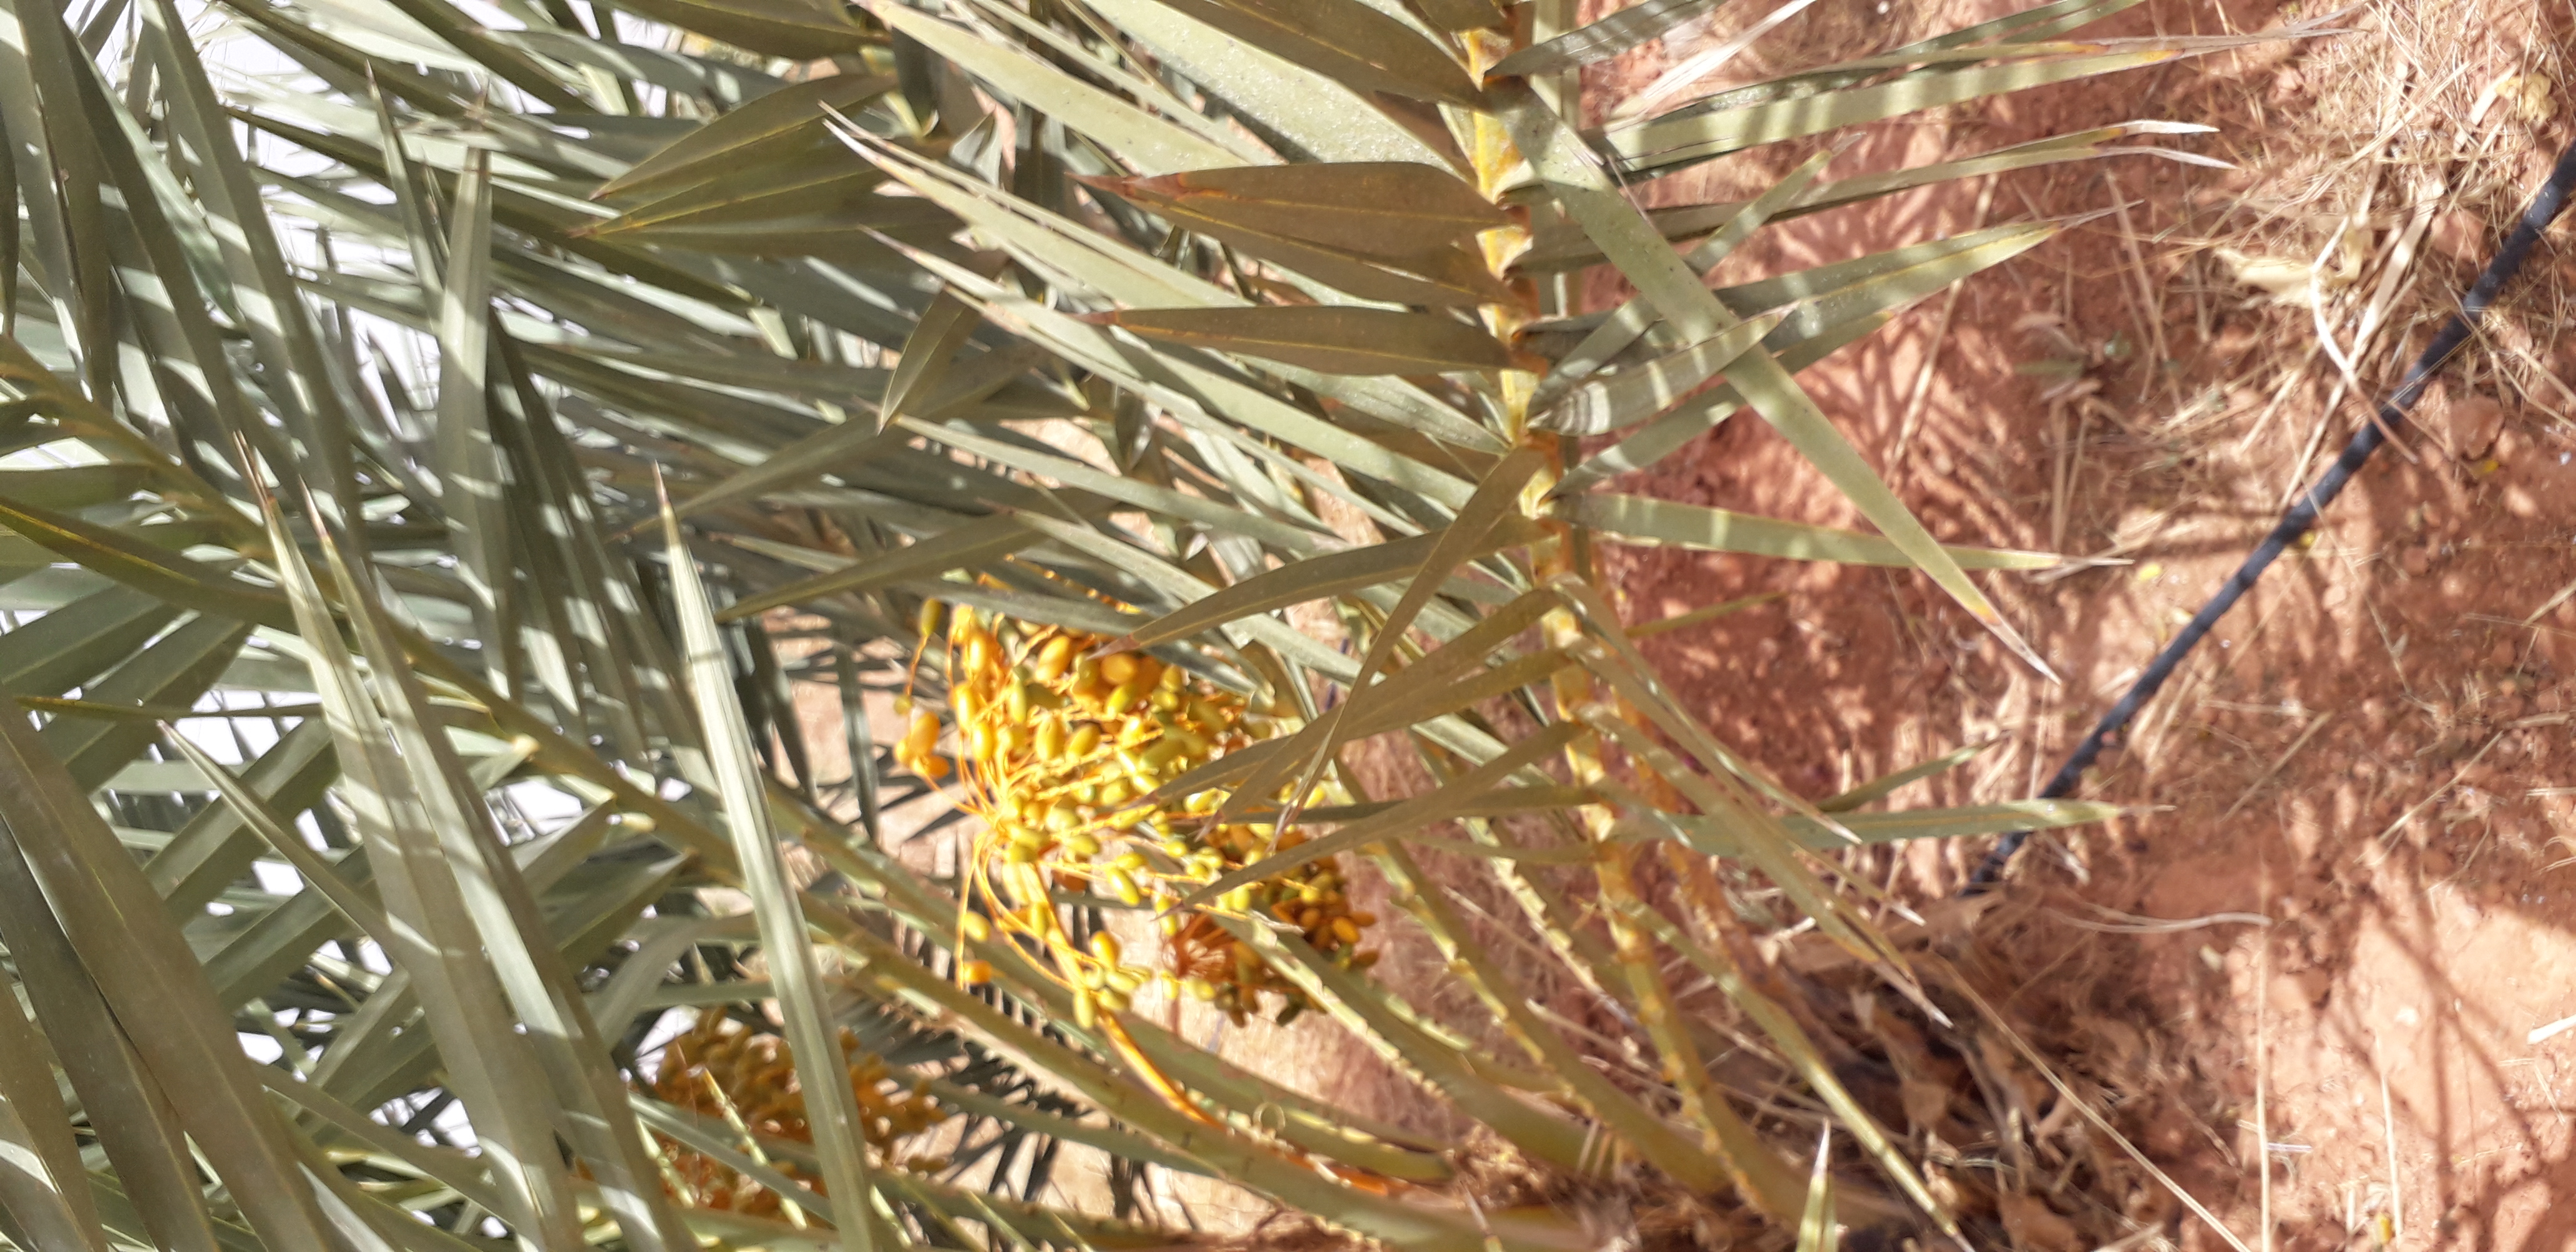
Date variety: kholt